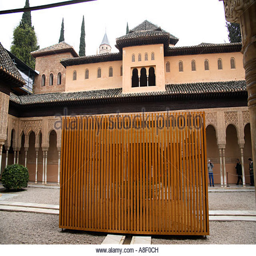
person boarded up for restoration